Gun Play

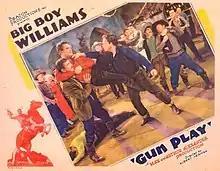

Gun Play is a 1935 American Western film directed by Albert Herman and starring Guinn 'Big Boy' Williams, Marion Shilling and Frank Yaconelli.